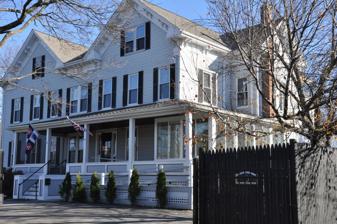
Building: House at 5 Bennett Street
Country: United States of America
Year built: 1875
Historic house in Massachusetts, United States United States historic place House at 5 Bennett Street U.S. National Register of Historic Places Show map of Massachusetts Show map of the United States Location 5 Bennett St., Wakefield, Massachusetts Coordinates 42°29′59″N 71°4′10″W / 42.49972°N 71.06944°W / 42.49972; -71.06944 Built 1875 Architectural style Italianate MPS Wakefield MRA NRHP reference No. 89000698 Added to NRHP July 06, 1989 The House at 5 Bennett Street in Wakefield, Massachusetts , is also known as the Wakefield House for Aged Women , and is one of the largest houses in Wakefield's Junction District.  The original part of the house was built sometime between 1875 and 1881, with Italianate styling.  It was probably built for an executive of the Wakefield Rattan Company.  In 1894 the house was purchased by the Wakefield House for Aged Women, a charity established by local Protestant churches, and significantly expanded.  During this major alteration some of the house's Italianate details were copied, and a Queen Anne style porch was added. The building was listed on the National Register of Historic Places in 1989. See also National Register of Historic Places listings in Wakefield, Massachusetts National Register of Historic Places listings in Middlesex County, Massachusetts References